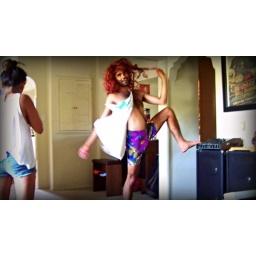
I'm a baby girl living in a big girls world